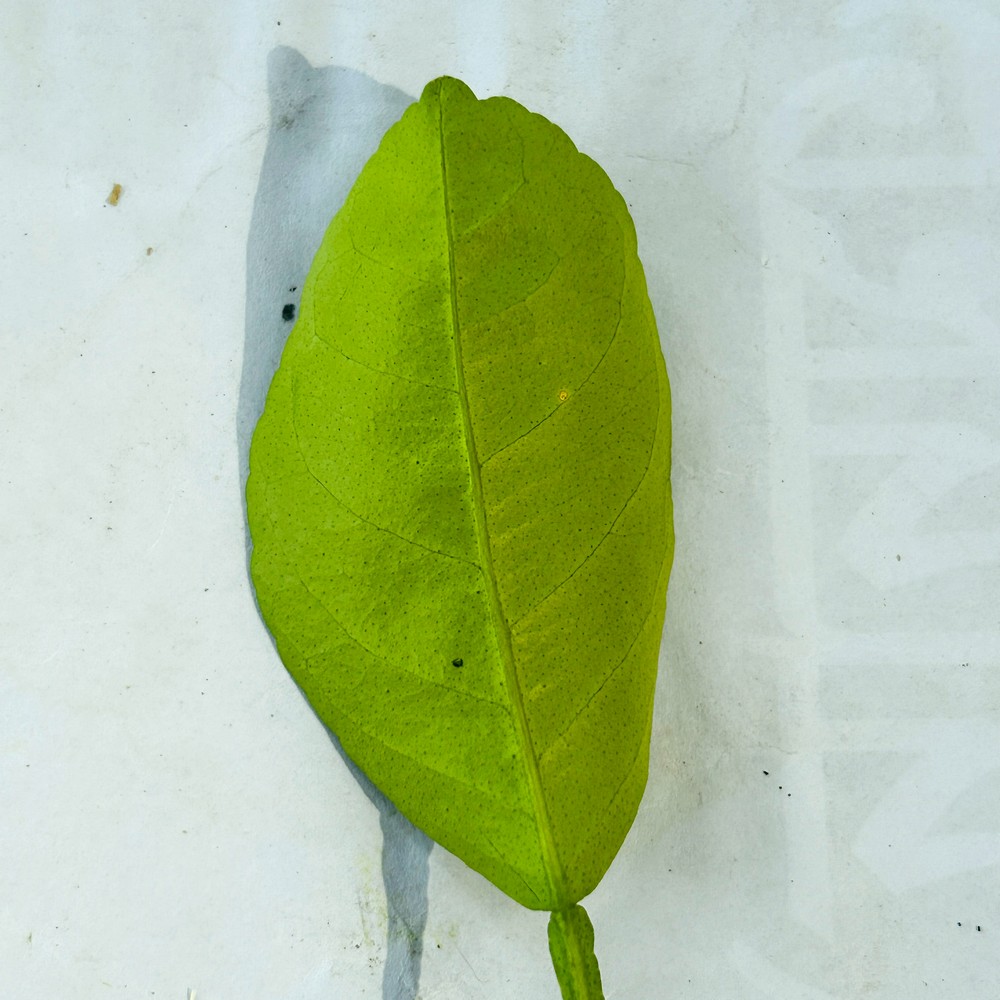
Label: Healthy Leaf